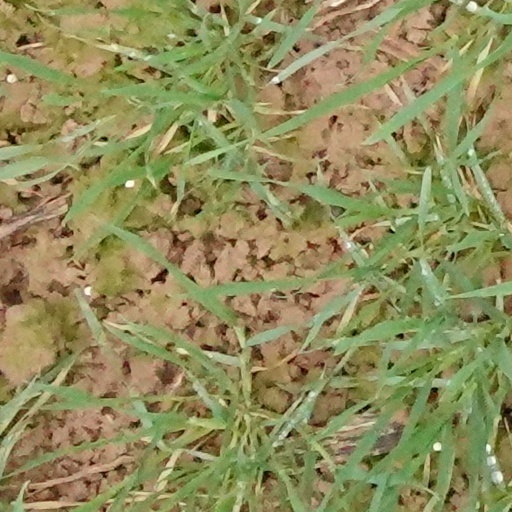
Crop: wheat